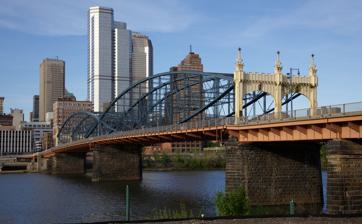
Building: Smithfield Street Bridge
Country: United States of America
Year built: 1883
Bridge over the Monongahela River in Pittsburgh, Pennsylvania Smithfield Street Bridge Smithfield Street Bridge Coordinates 40°26′5″N 80°0′8″W / 40.43472°N 80.00222°W / 40.43472; -80.00222 Carries 4 lanes of roadway 2 pedestrian walkways Crosses Monongahela River Locale Pittsburgh, Pennsylvania Characteristics Design Lenticular truss bridge Total length 1,184 feet (361 m) Longest span 2 spans, 360 feet (110 m) each Clearance below 42.5 feet (13.0 m) History Opened March 19, 1883 Smithfield Street Bridge U.S. National Register of Historic Places U.S. National Historic Landmark City of Pittsburgh Historic Structure Pittsburgh Landmark – PHLF Area 1 acre (0.40 ha) Architect Gustav Lindenthal Architectural style Romanesque, Pauli truss NRHP reference No. 74001745 Significant dates Added to NRHP March 21, 1974 Designated NHL May 11, 1976 Designated CPHS February 22, 1977 Designated PHLF 1970 Location The Smithfield Street Bridge is a lenticular truss bridge crossing the Monongahela River in Pittsburgh , Pennsylvania , USA . The bridge was designed by Gustav Lindenthal , the engineer who later designed the Hell Gate Bridge in New York City. The Smithfield Street Bridge was built between 1881 and 1883, opening for traffic on March 19, 1883. It was widened in 1889 and widened again in 1911. The bridge has been designated a National Historic Civil Engineering Landmark , a National Historic Landmark , and has a Historic Landmark Plaque from the Pittsburgh History and Landmarks Foundation . History The present bridge is the third bridge at the site. It remains the second oldest steel bridge in the United States. In 1818, a wooden bridge was built across the Monongahela by Louis Wernwag at the cost of $102,000. This bridge was destroyed in Pittsburgh's Great Fire of 1845. The second bridge on the site was a wire rope suspension bridge built by John A. Roebling . Increases in bridge traffic and river traffic eventually made the lightly built bridge with eight short spans inadequate. The Lindenthal bridge was built in its place, using the Roebling bridge's stone masonry piers. The Smithfield Street Bridge is the penultimate of the many bridges that span the Monongahela before the river joins with the Allegheny River to form the Ohio River at Downtown Pittsburgh . Only the Fort Pitt Bridge is farther downstream. The bridge also served the Pittsburgh Railways streetcar system with lines coming from the Mt. Washington Transit Tunnel and from Carson Street, crossing the bridge and continuing into downtown along Grant Street and Smithfield Street, returning to the bridge via Wood Street or Grant Street. The tracks occupied the eastern half of the bridge. The streetcar line was abandoned in July 1985, when the streetcars were diverted to the Panhandle Bridge and the new light rail subway, on July 7. The last day of streetcar service on downtown Pittsburgh streets and over the Smithfield Street Bridge was July 6, 1985, although the final crossing of the bridge by a streetcar did not take place until 1:40 a.m. on July 7. The former streetcar right-of-way was converted into a paved roadway for northbound traffic. The bridge was listed on the National Register of Historic Places on March 21, 1974. Two years later, on May 11, 1976, it was designated a National Historic Landmark . The bridge's short clearance from the river and its deteriorated condition convinced PennDOT officials to demolish and replace it with a modern bridge. Officials considered lobbying by the Pittsburgh History and Landmarks Foundation on preserving the bridge. In 1994–1995 the bridge was rehabilitated with a new deck, a colorful paint scheme, and architectural lighting. The abandoned rail lines became an extra traffic lane, and a light-controlled bus lane was added during peak traffic hours. The bridge also has the distinction of being the bridge most heavily walked by pedestrians, mostly commuters who park at Station Square . The bridge connects Smithfield Street in Downtown Pittsburgh with Station Square. Gallery An early stereoscopic view of the bridge Photograph of the Smithfield Street Bridge in 1894 The bridge around 1900 The bridge around 1905 A view of the bridge structure from around 1906 The bridge in 1911, during the second widening Traffic on the bridge in 1917 Construction on the bridge, 1933 A streetcar crossing the bridge in 1966, southbound The bridge in 1974 View from downtown in 1984, with a streetcar leaving the bridge Detail of the ironwork on the Smithfield Street Bridge, looking south The Smithfield Bridge at dusk North end, in the 2000s Popular culture The bridge is featured in the 1993 Bruce Willis film Striking Distance , the opening scene of the 1983 film Flashdance and the 2010 rap video Black and Yellow . See also National Register of Historic Places portal Transport portal Engineering portal Trains portal Wikimedia Commons has media related to Smithfield Street Bridge . List of bridges documented by the Historic American Engineering Record in Pennsylvania List of crossings of the Monongahela River Mount Washington Transit Tunnel Baltimore and Ohio Station (Pittsburgh) References